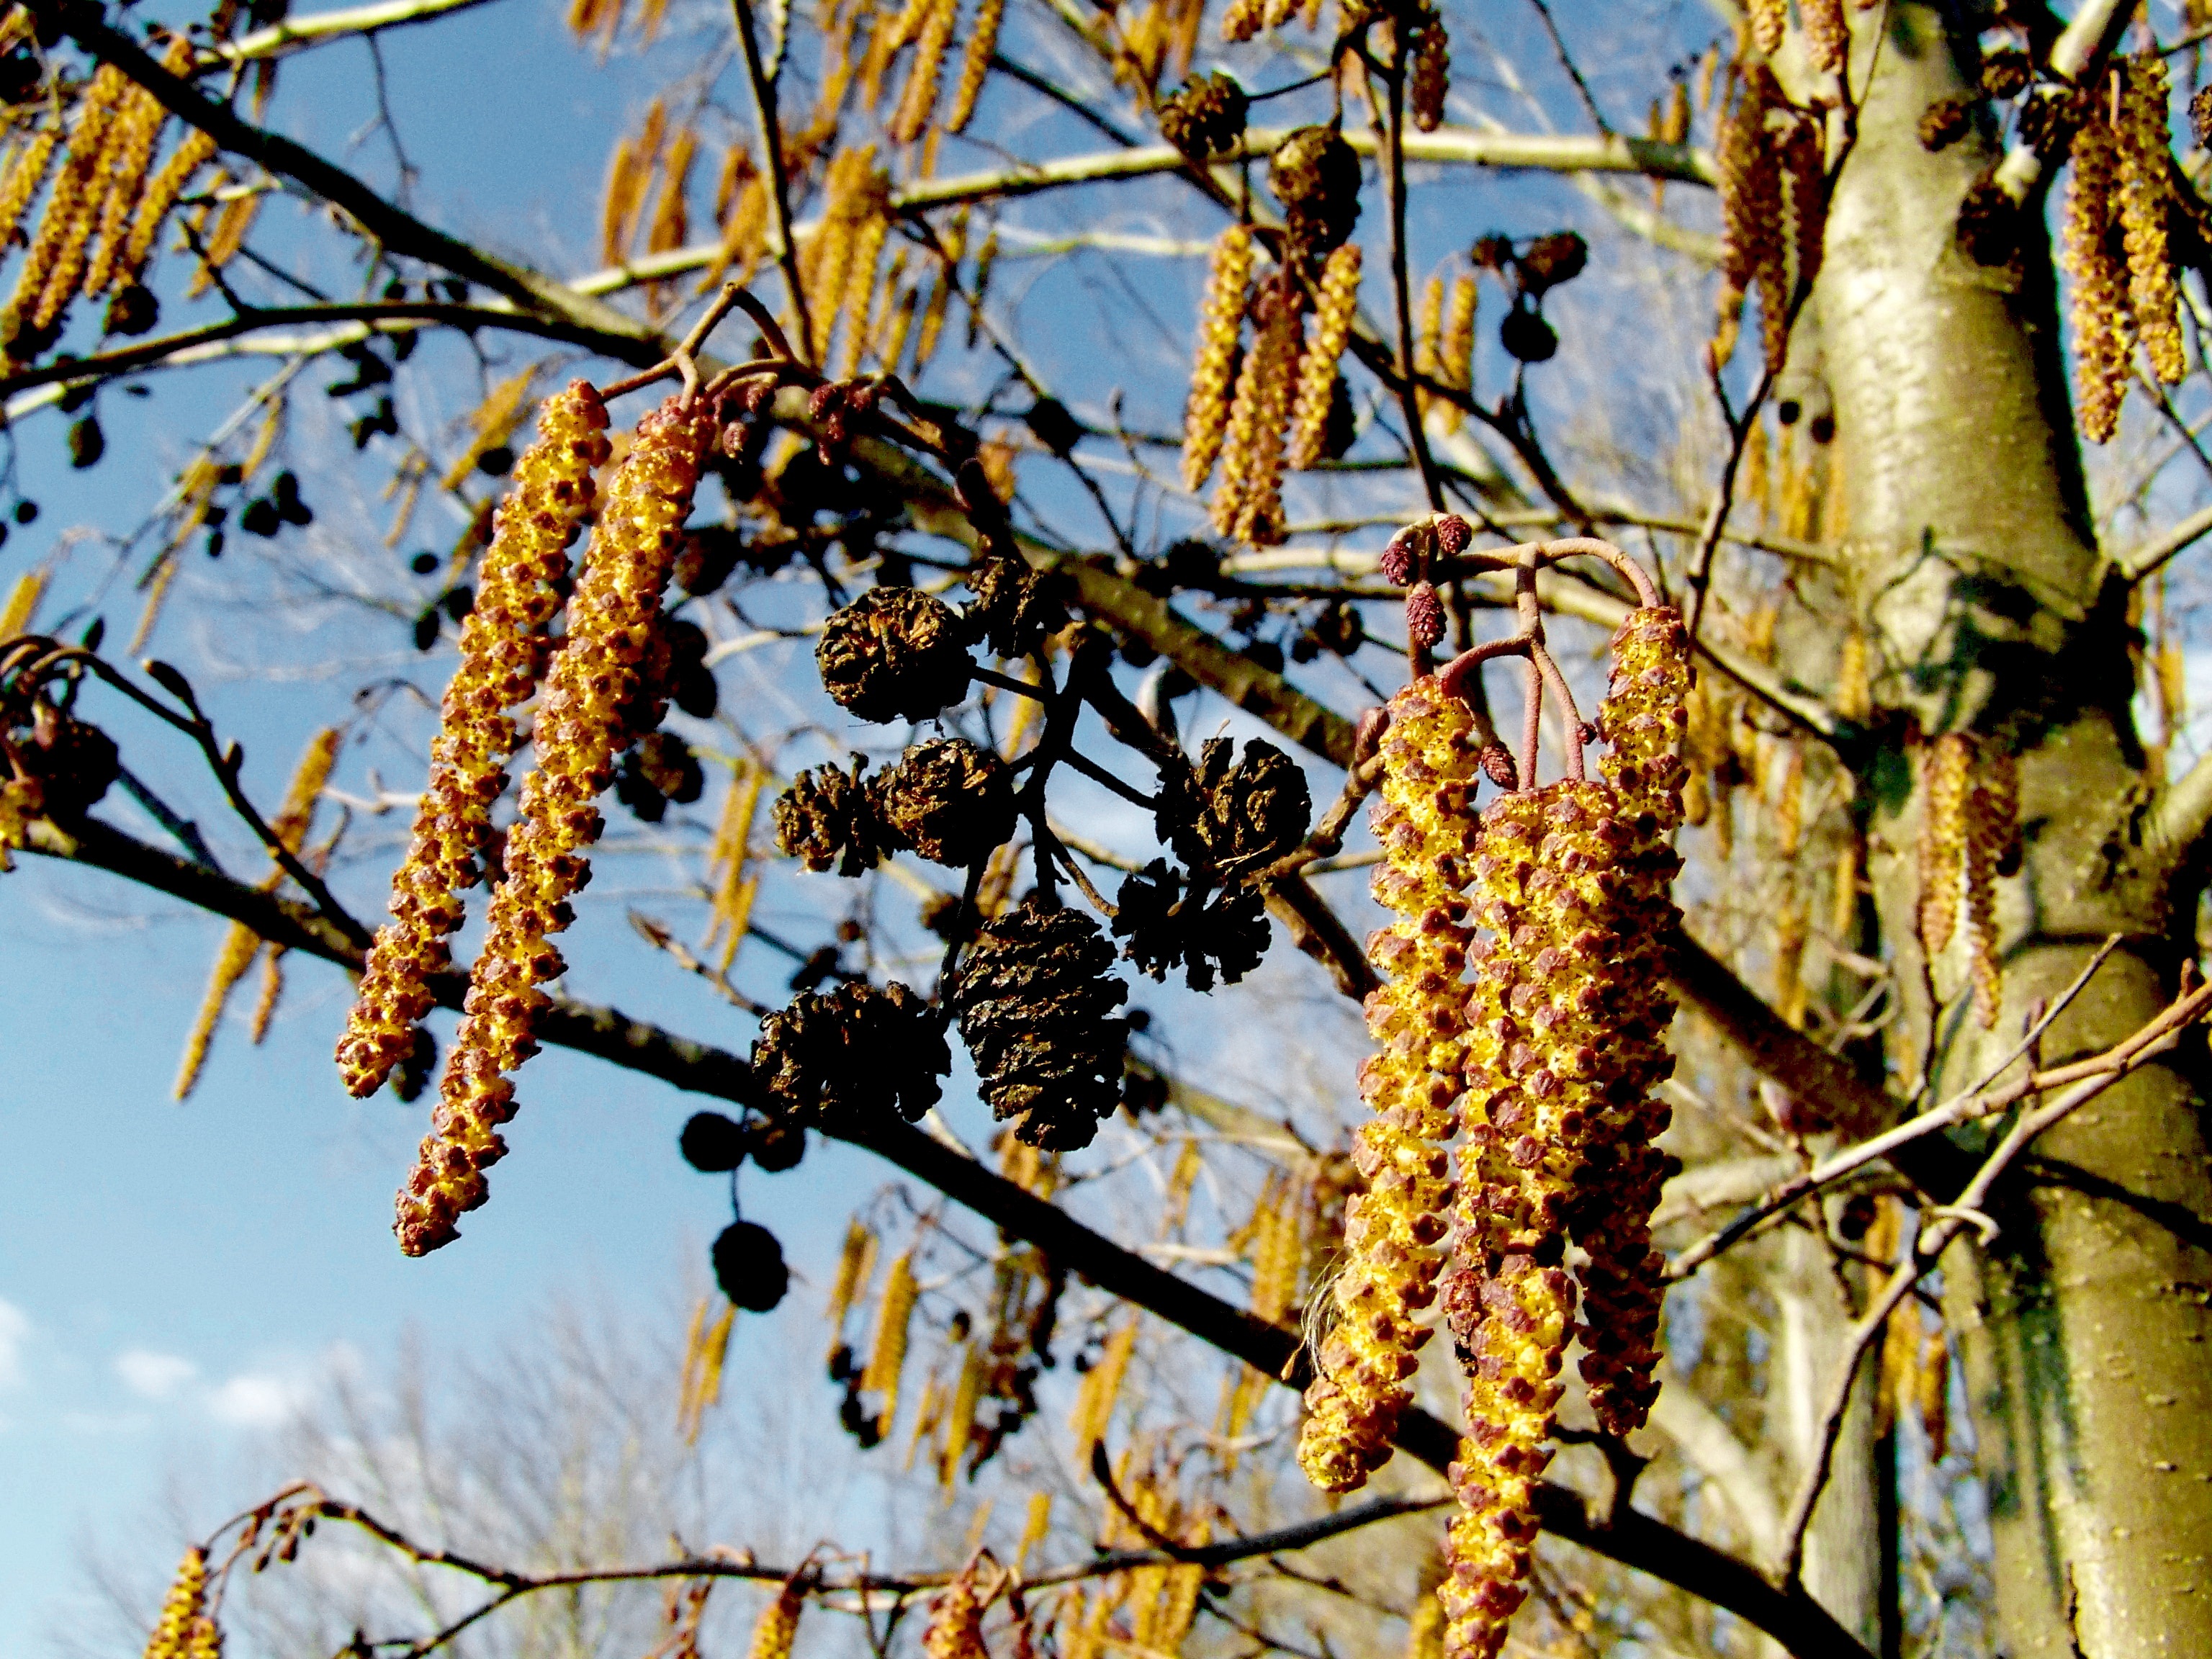
tree, nature, branch, plant, sunlight, leaf, flower, food, spring, produce, birch, autumn, flora, season, flowering plant, woody plant, land plant, swamp ash